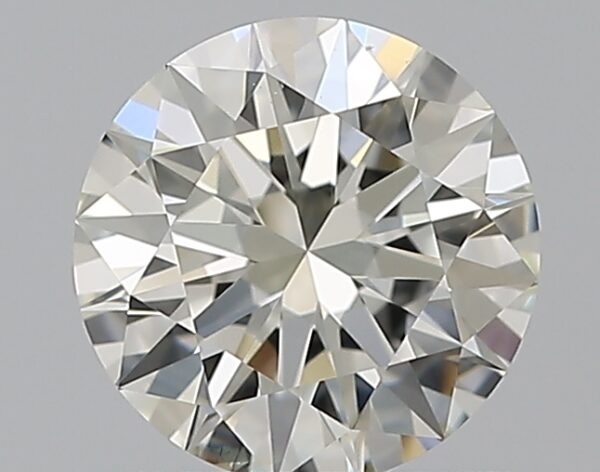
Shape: round
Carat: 0.8
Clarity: SI2
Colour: J
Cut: EX
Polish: EX
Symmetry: EX
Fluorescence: N
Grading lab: GIA
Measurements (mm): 6.01 x 6.03 x 3.65